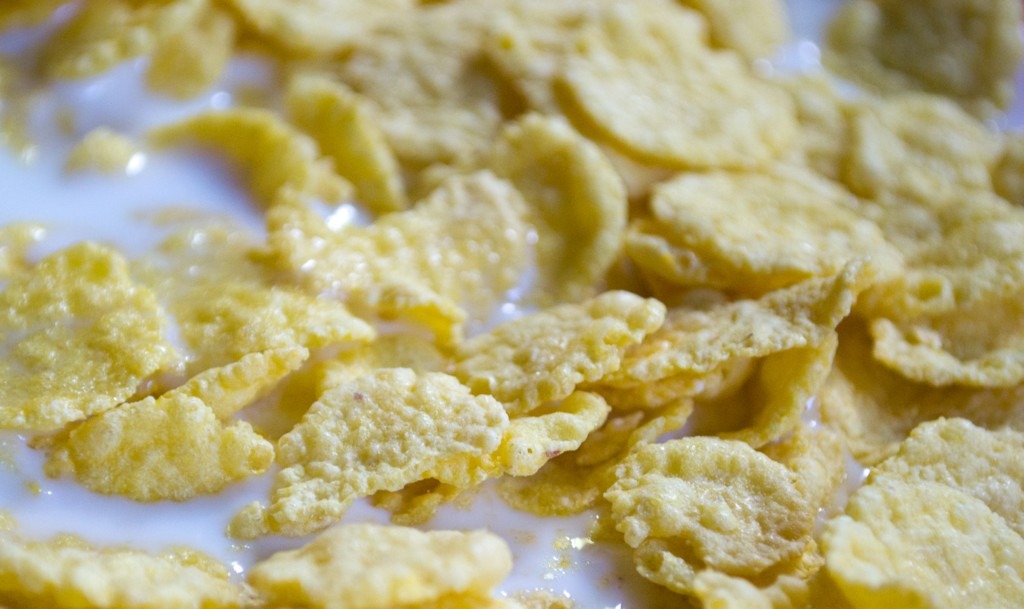
sweet, dish, meal, food, produce, vegetable, breakfast, milk, cuisine, vegetarian food, crispy, cornflakes, muesli, scrambled eggs, italian food